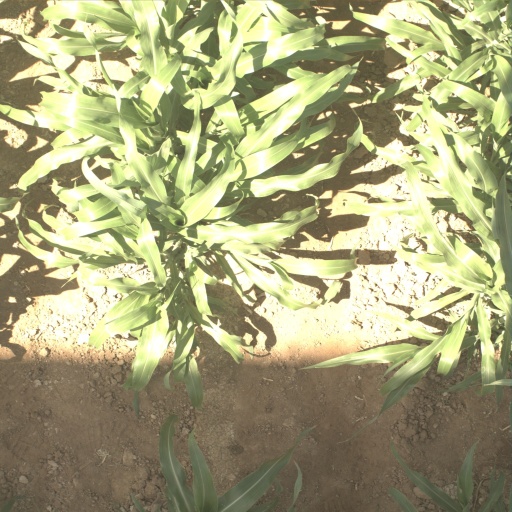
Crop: sorghum